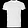
Label: T - shirt / top